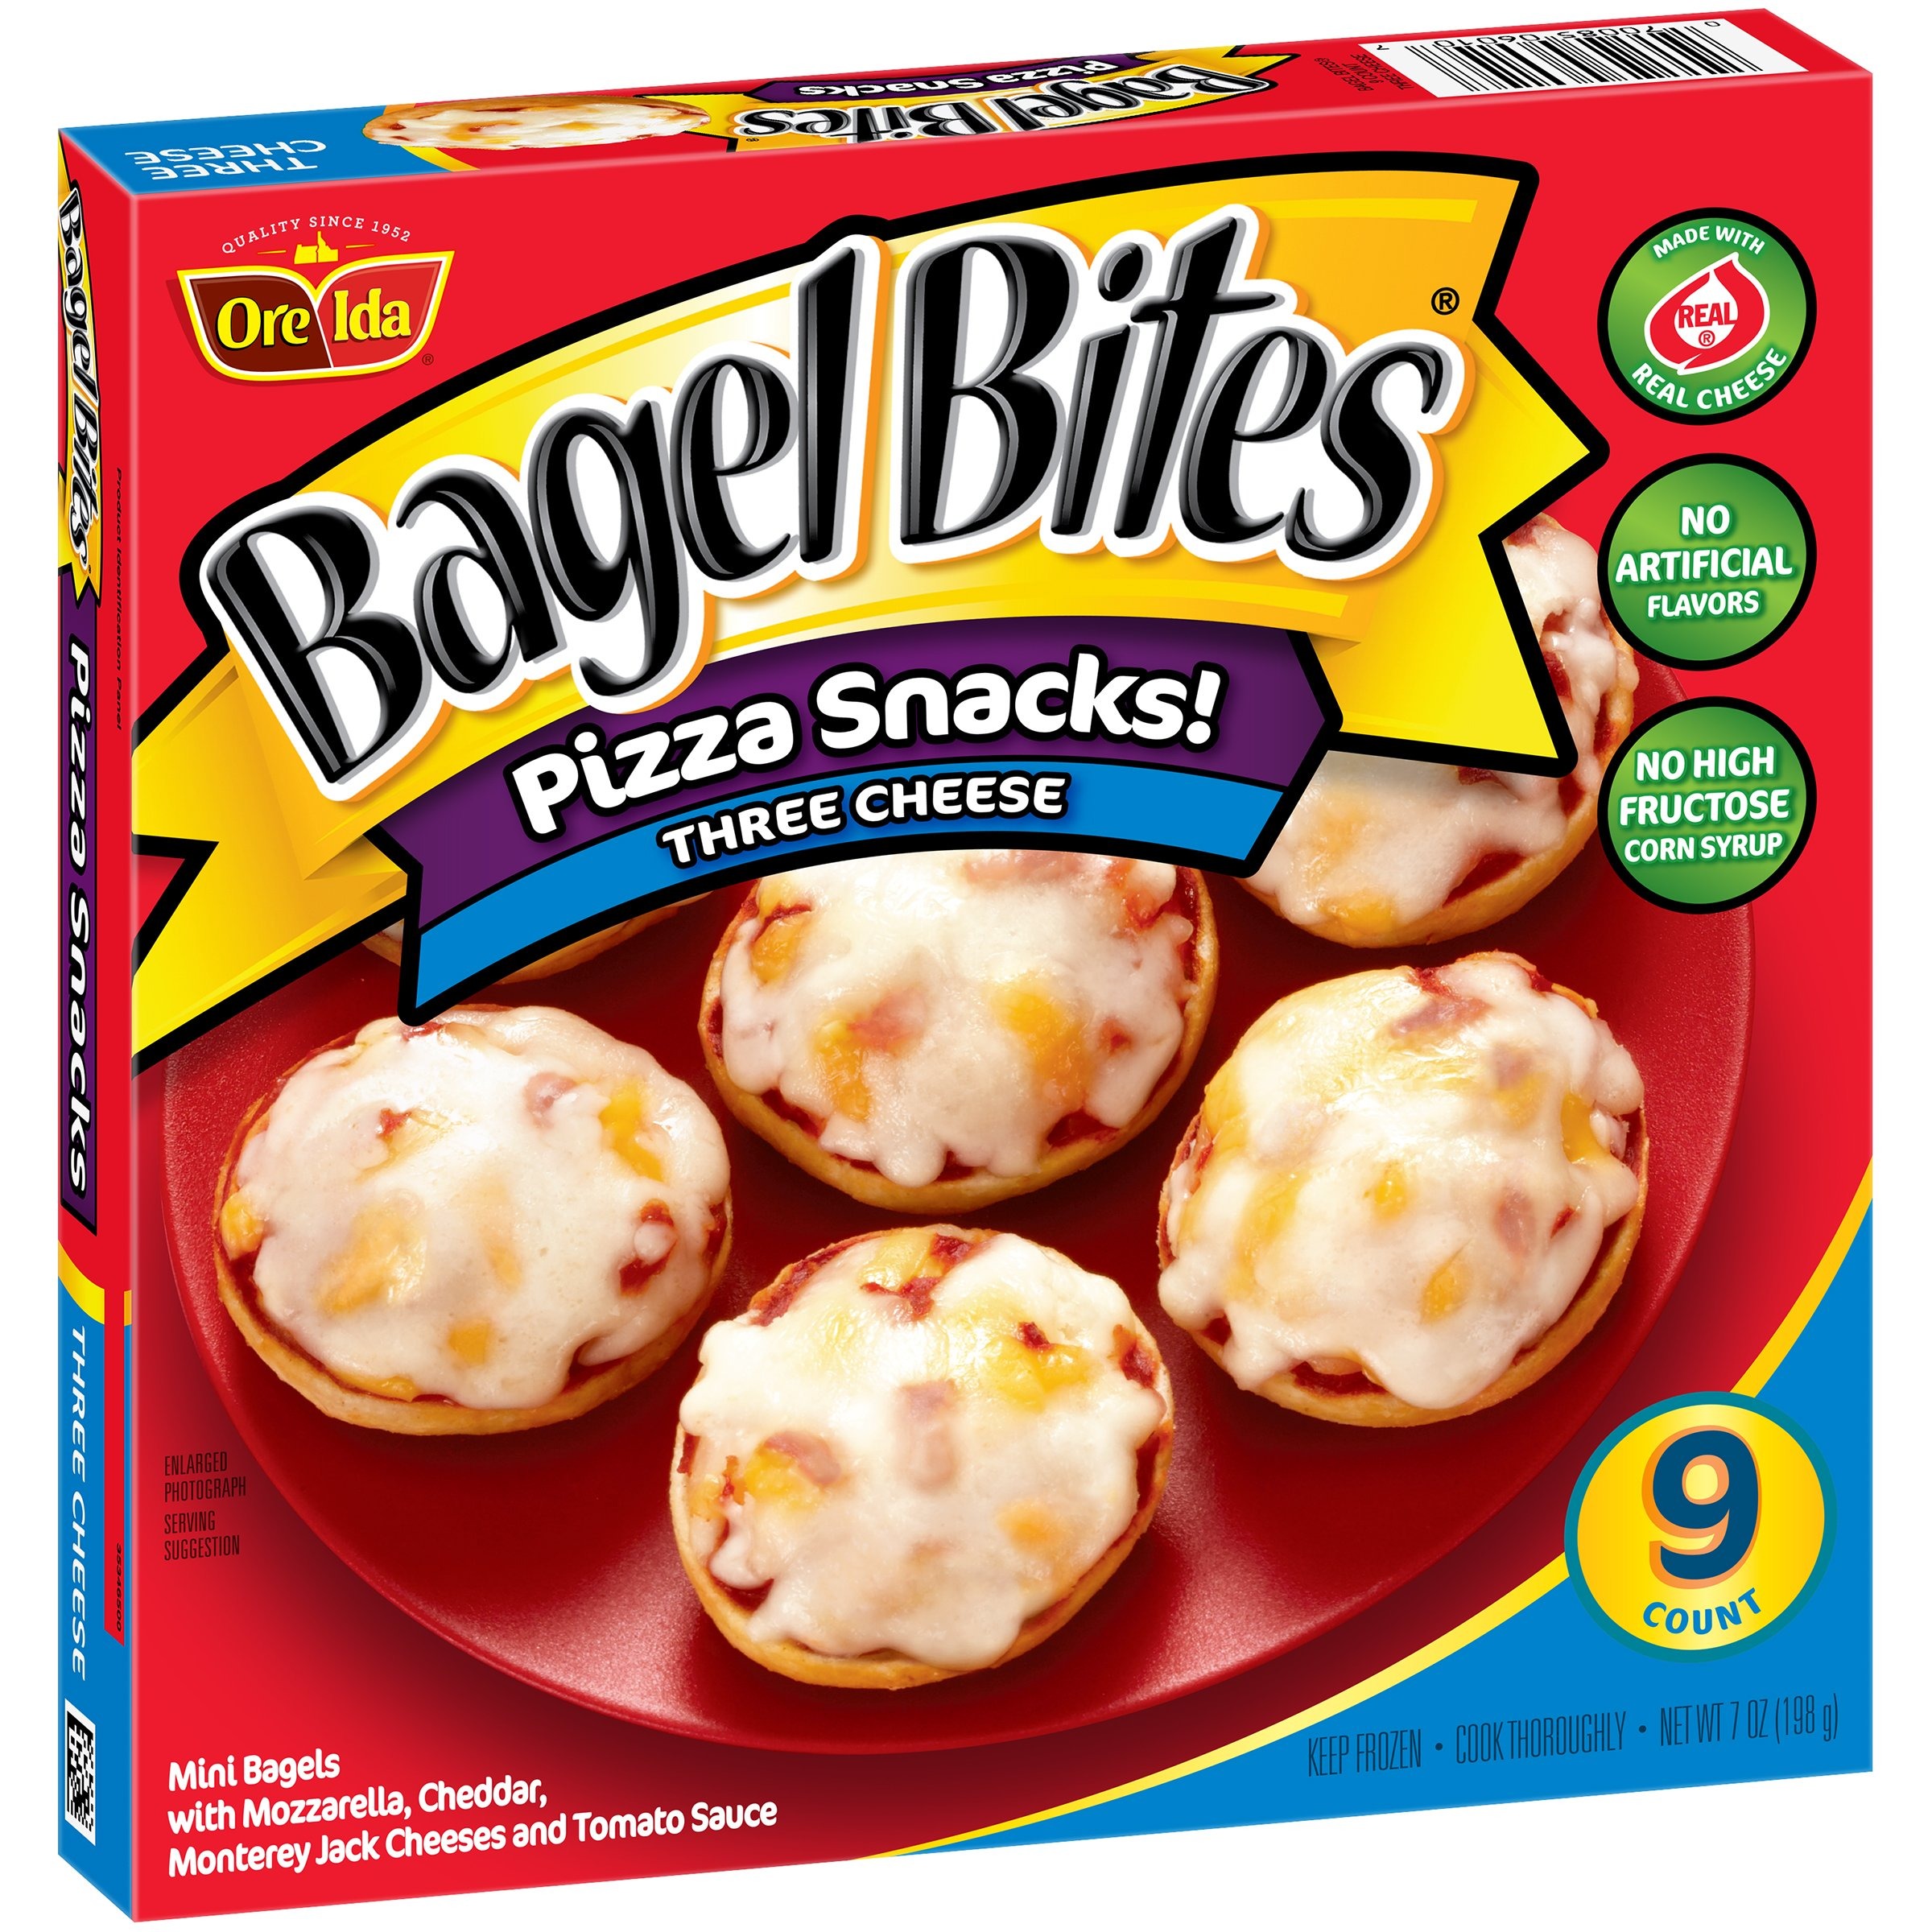
Item Name: Bagel Bites Three Cheese, 7 oz., (8 count)
Value: 56.0
Unit: Fl Oz

Price: 81.845